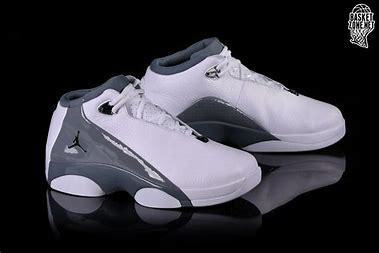
Brand: Jordan
Model: Jumpman MVP